Question: Please indicate a possible affordance area of the sit_on_bench that can be used for sitting on
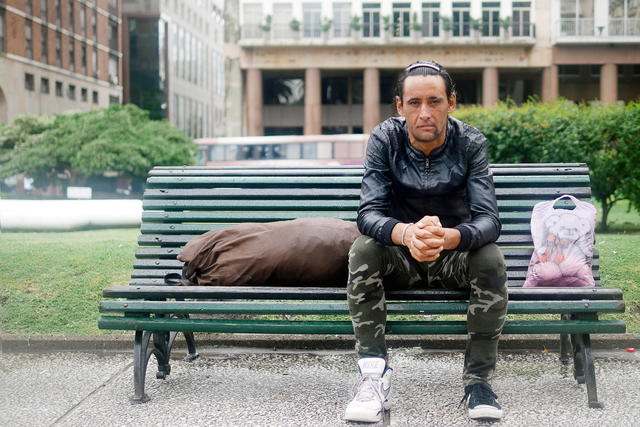
Answer: [99.5, 266, 620.5, 336]